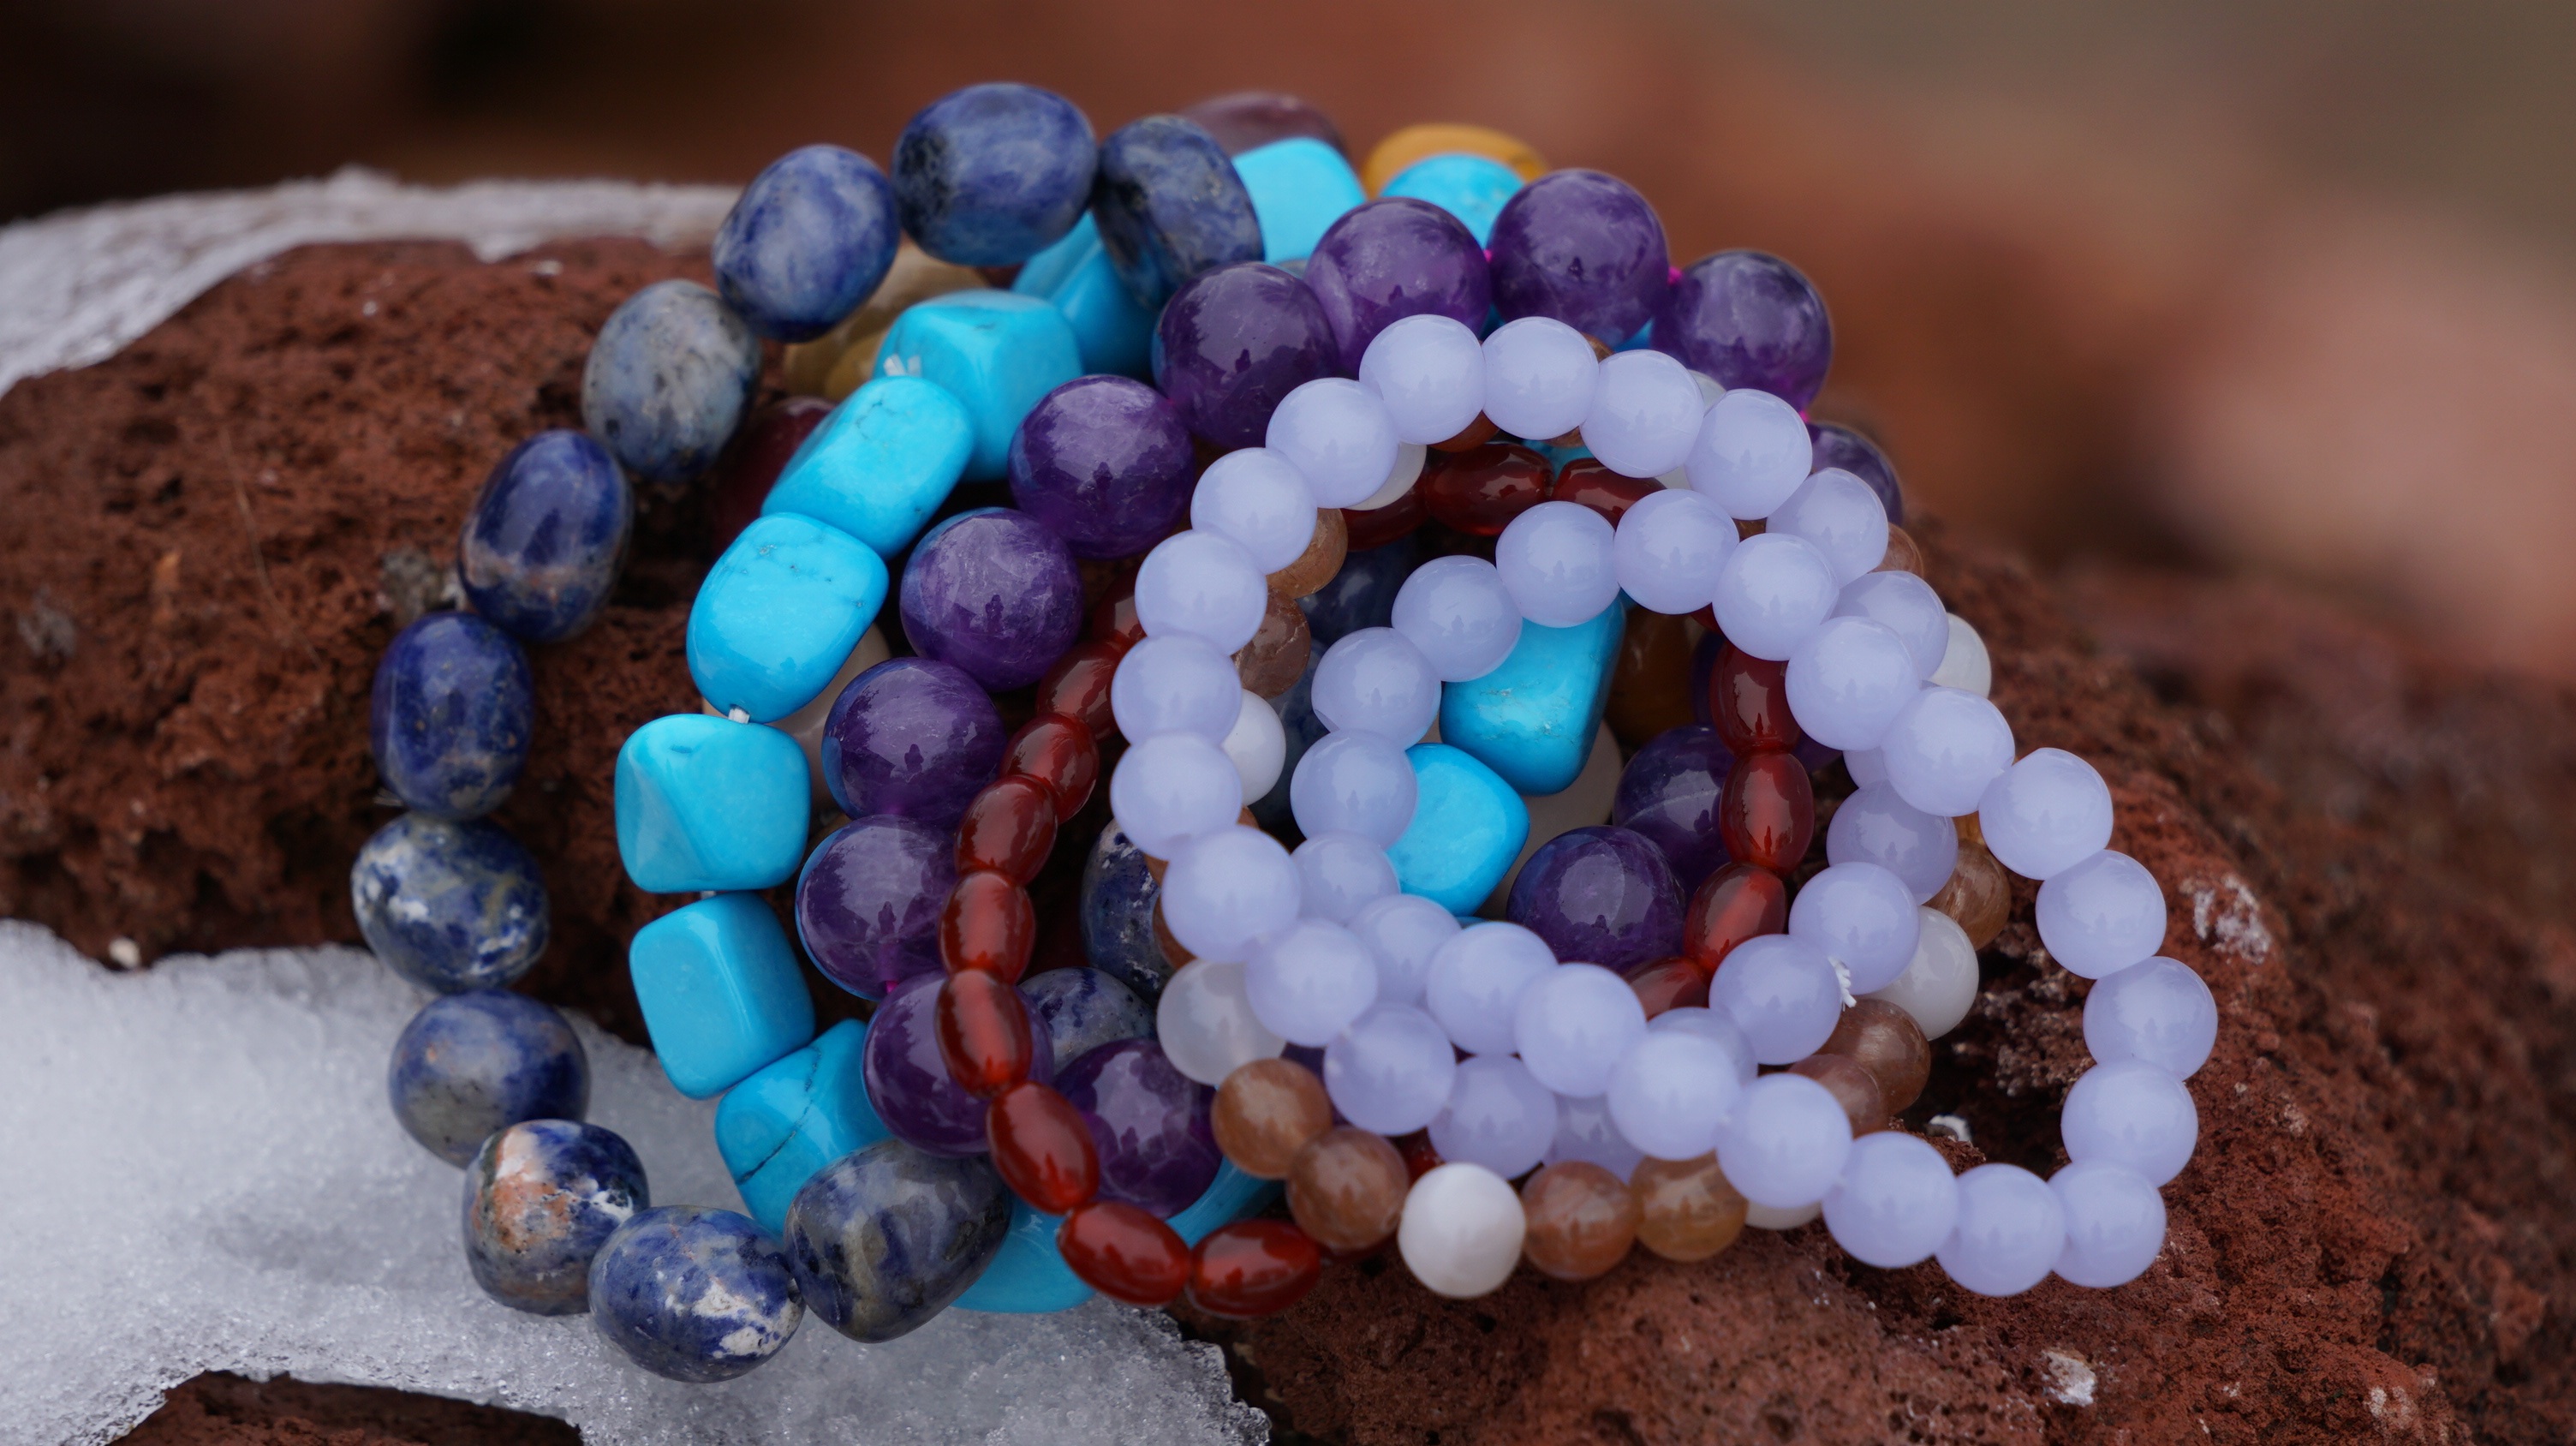
rock, chain, color, blue, colorful, bead, jewelry, necklace, bracelet, jewellery, rocks, art, turquoise, gem, souvenir, jewelery, gemstone, macro photography, jewelry making, fashion accessory, profit arm, paint rock